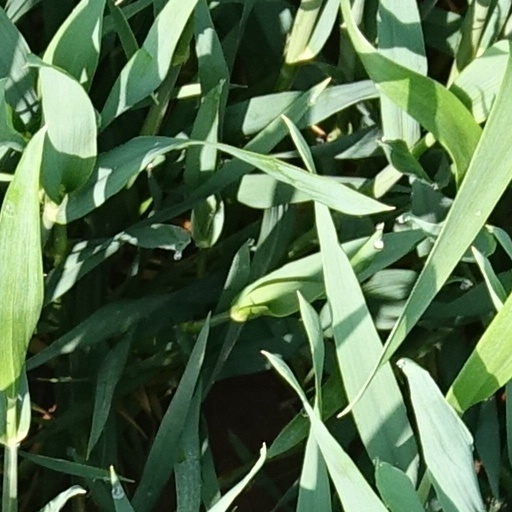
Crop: wheat